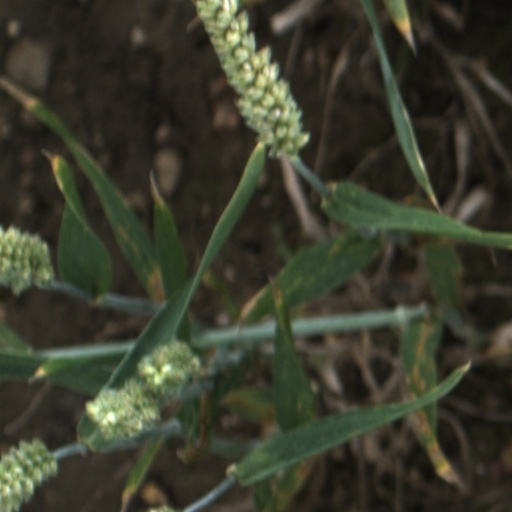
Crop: wheat